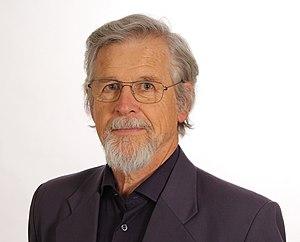
Robert Henry Lawrence Phillipson est professeur émérite au département de management, société et communication de l'École de commerce de Copenhague. Il est principalement connu pour ses ouvrages Linguistic Imperialism et English-only Europe? : Challenging language policy